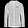
Label: Coat